2022 Montana floods

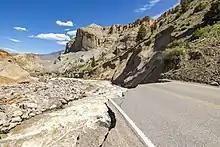
North Entrance Road washout along Gardner River

The Carbella Bridge, which crossed the Yellowstone River was destroyed.